Ron Barassi

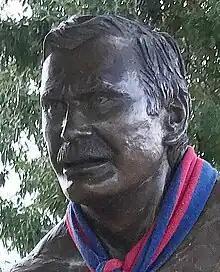
Barassi bust unveiled at Guildford in 2016 for his 80th birthday

Robert Helpmann's 1964 ballet "The Display" includes a lengthy football sequence for which Helpmann recruited Barassi to coach the male dancers in Australian rules. Barassi wrote the introduction to Philip Hodgins' 1990 poetry collection "A Kick of the Footy". The frontman of satirical Melbourne band TISM went under the pseudonym Ron Hitler-Barassi. Barassi disliked the reference, saying "My father was killed by Hitler's men in Tobruk so you can imagine my displeasure." Artist Lewis Miller won the 2000 "Sporting Archibald" for his portrait of Barassi, which was acquired by the National Portrait Gallery in Canberra. Barassi has appeared in the Specky Magee books. In 2015, Barassi collaborated with singer-songwriter Tex Perkins on the song "One Minute's Silence", a tribute to the diggers who died at Gallipoli. He was mentioned several times in episodes of the television show "Kingswood Country". He was one of the first footballers to have his own football clinic on television and during the 1960s. He also launched his popular "Ron Barassi" footy boots.